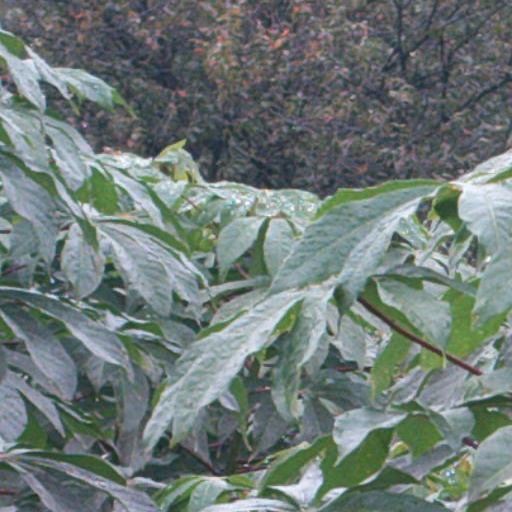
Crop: cassava